List of Auburn Tigers head football coaches

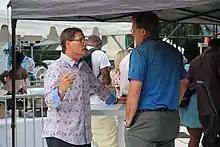
Gene Chizik (left) and Gus Malzahn (right)

The Auburn Tigers college football team represents Auburn University in the Southeastern Conference (SEC). The Tigers compete as part of the NCAA Division I Football Bowl Subdivision. The program has had 28 head coaches, and 3 interim head coaches, since it began play during the 1892 season. The Tigers current head coach is Hugh Freeze.